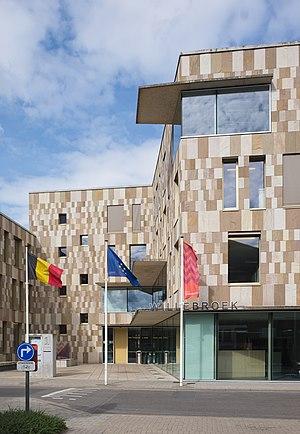
Willebroek est une commune néerlandophone de Belgique située en Région flamande dans la province d'Anvers